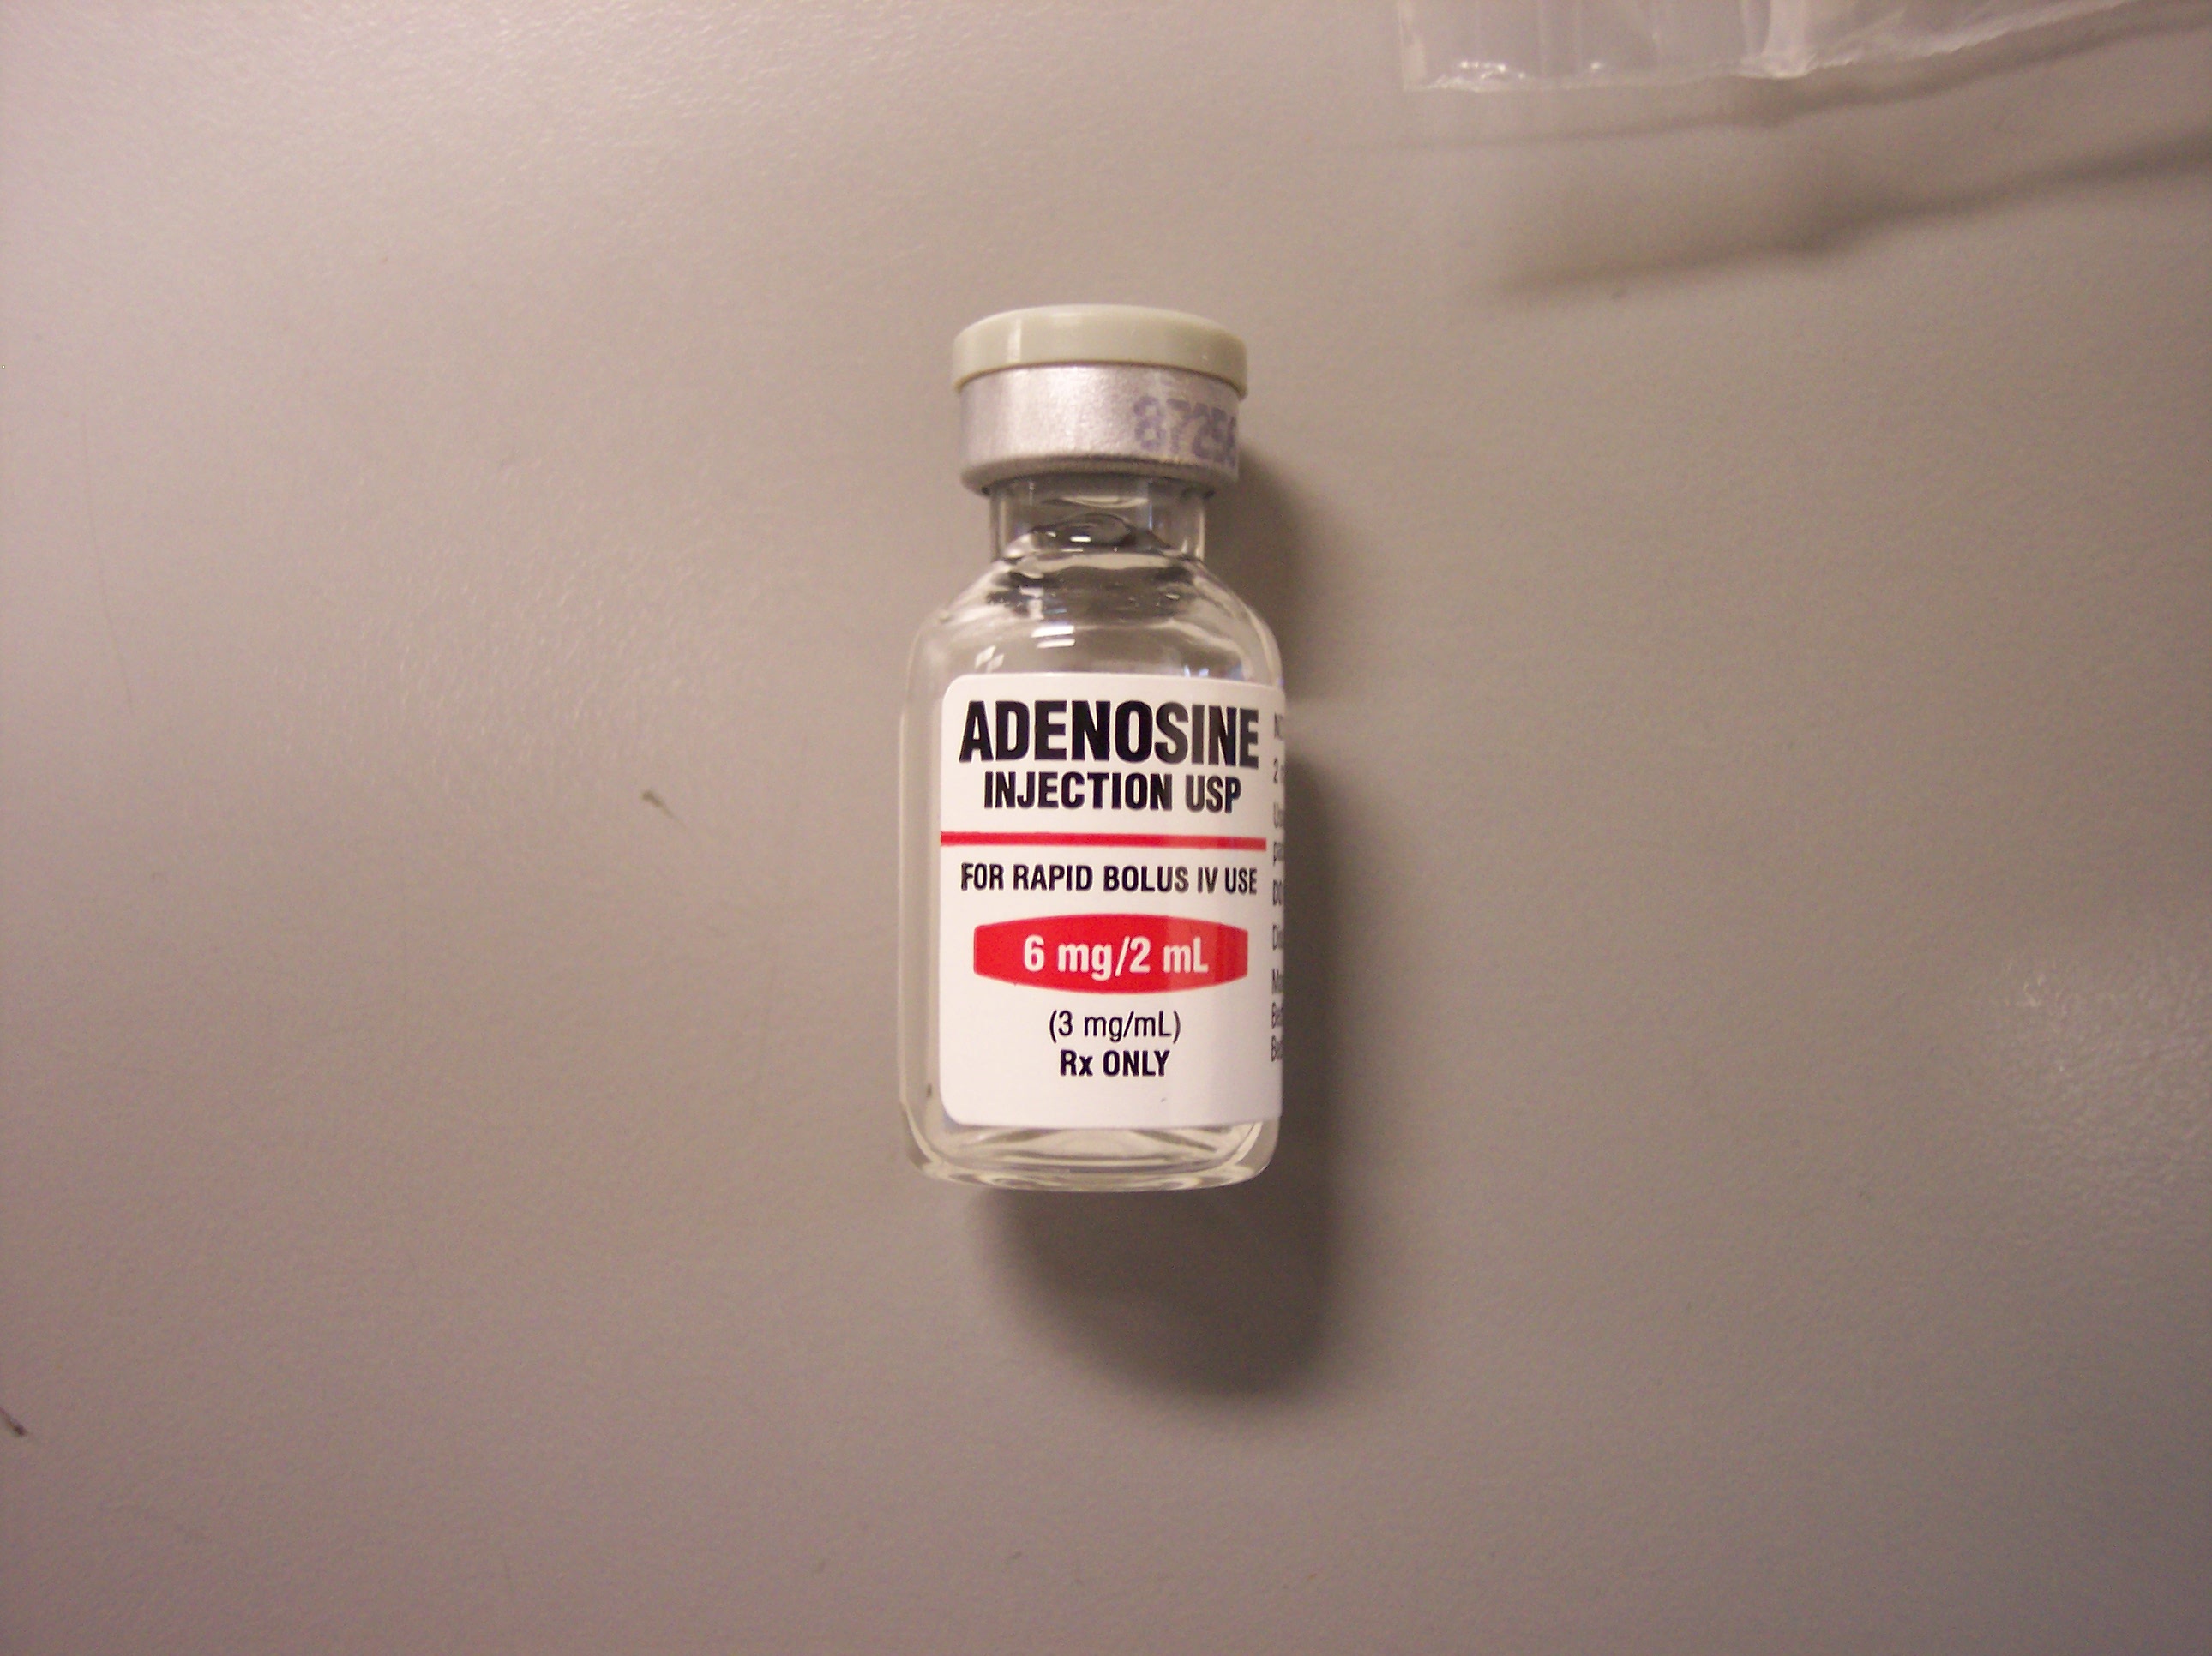
drink, bottle, medicine, glass bottle, product, skin, hospital, doctor, ems, medical, drugs, injection, flavor, healthcare, paramedic, distilled beverage, drinkware, adenosine